Rodrigo de Villandrando

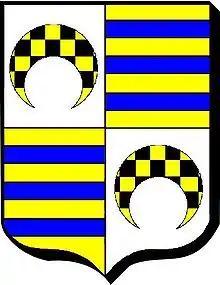
Coat-of-arms of Villandrando.

Rodrigo de Villandrando (died c. 1457) was a Spanish routier from Castile and mercenary military leader in Gascony during the final phase of the Hundred Years' War. He was famous for his pillaging and was consequently known as the Emperor of Pillagers ("empereur des brigands") or L'Écorcheur (the flayer).